Fort Langley National Historic Site

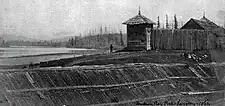
Photograph of Fort Langley from 1862

The social and political consequences of this influx of adventurers led the British Parliament to establish a crown colony on the Pacific Mainland. While some might have projected Fort Langley as the capital of the newly created colony, Colonial military commander, Colonel Moody of the Royal Engineers, Columbia Detachment, deemed it militarily indefensible and ordered the construction of New Westminster on the high north bank of the Fraser River many miles downstream due to its much more defensible position. On 19 November 1858, the proclamation that established the Colony of British Columbia was read out by James Douglas, who was named the colony's first governor. Douglas made the proclamation on his journey upriver to confront American miners in the wake of the Fraser Canyon War as a pre-emptive move to forestall any drives for annexation to the US.